Empress Jitō

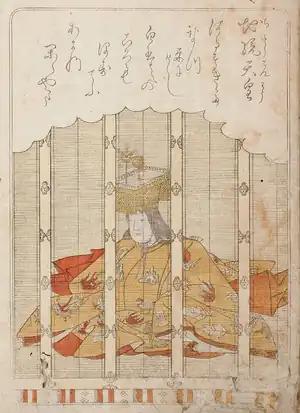
Portrait of Empress Jitō by Katsukawa Shunshō, 18th century

was the 41st monarch of Japan, according to the traditional order of succession.